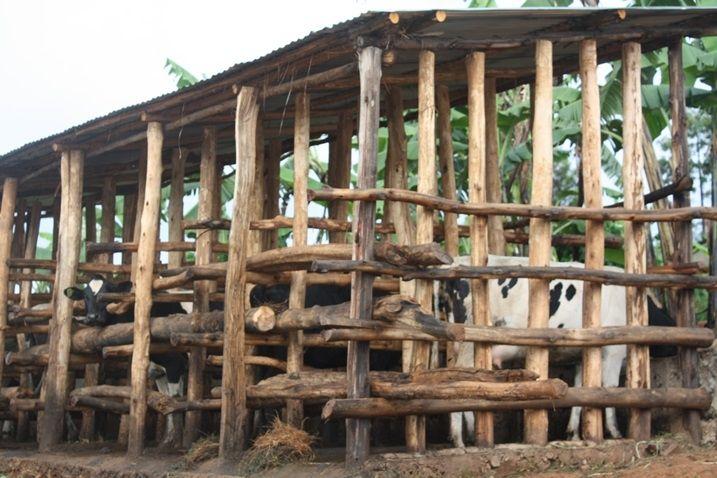
Ng'ombe wakiwa ndani ya zizi lililojengwa kwa miti na mabati, iliyozungukwa na migomba ya rangi ya kijani kuonyesha ufugaji unaoendelea ili kuzalisha nyama na maziwa kwa lengo la kujipatia kipato na matumizi mbalimbali ya nyumbani.